Clitoria

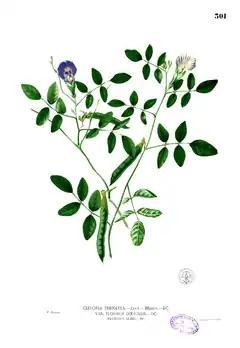
Blue and white varieties of "Clitoria ternatea"

, Plants of the World Online accepted the following species: